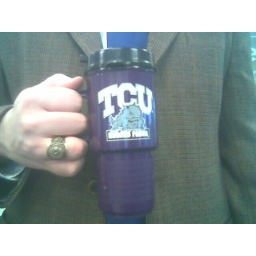
The only clean cup in the cabinet